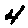
Label: 4